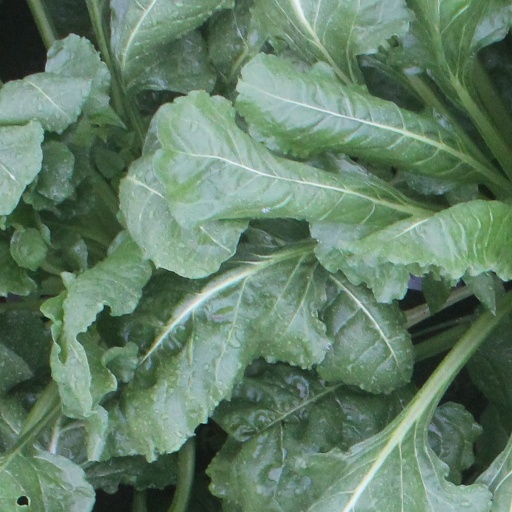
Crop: sugar beet